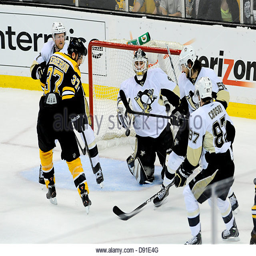
makes a save during game